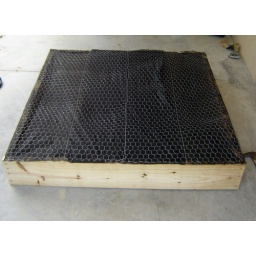
Weed tarp and chicken wire...to prevent weeds and animals from digging under the garden.